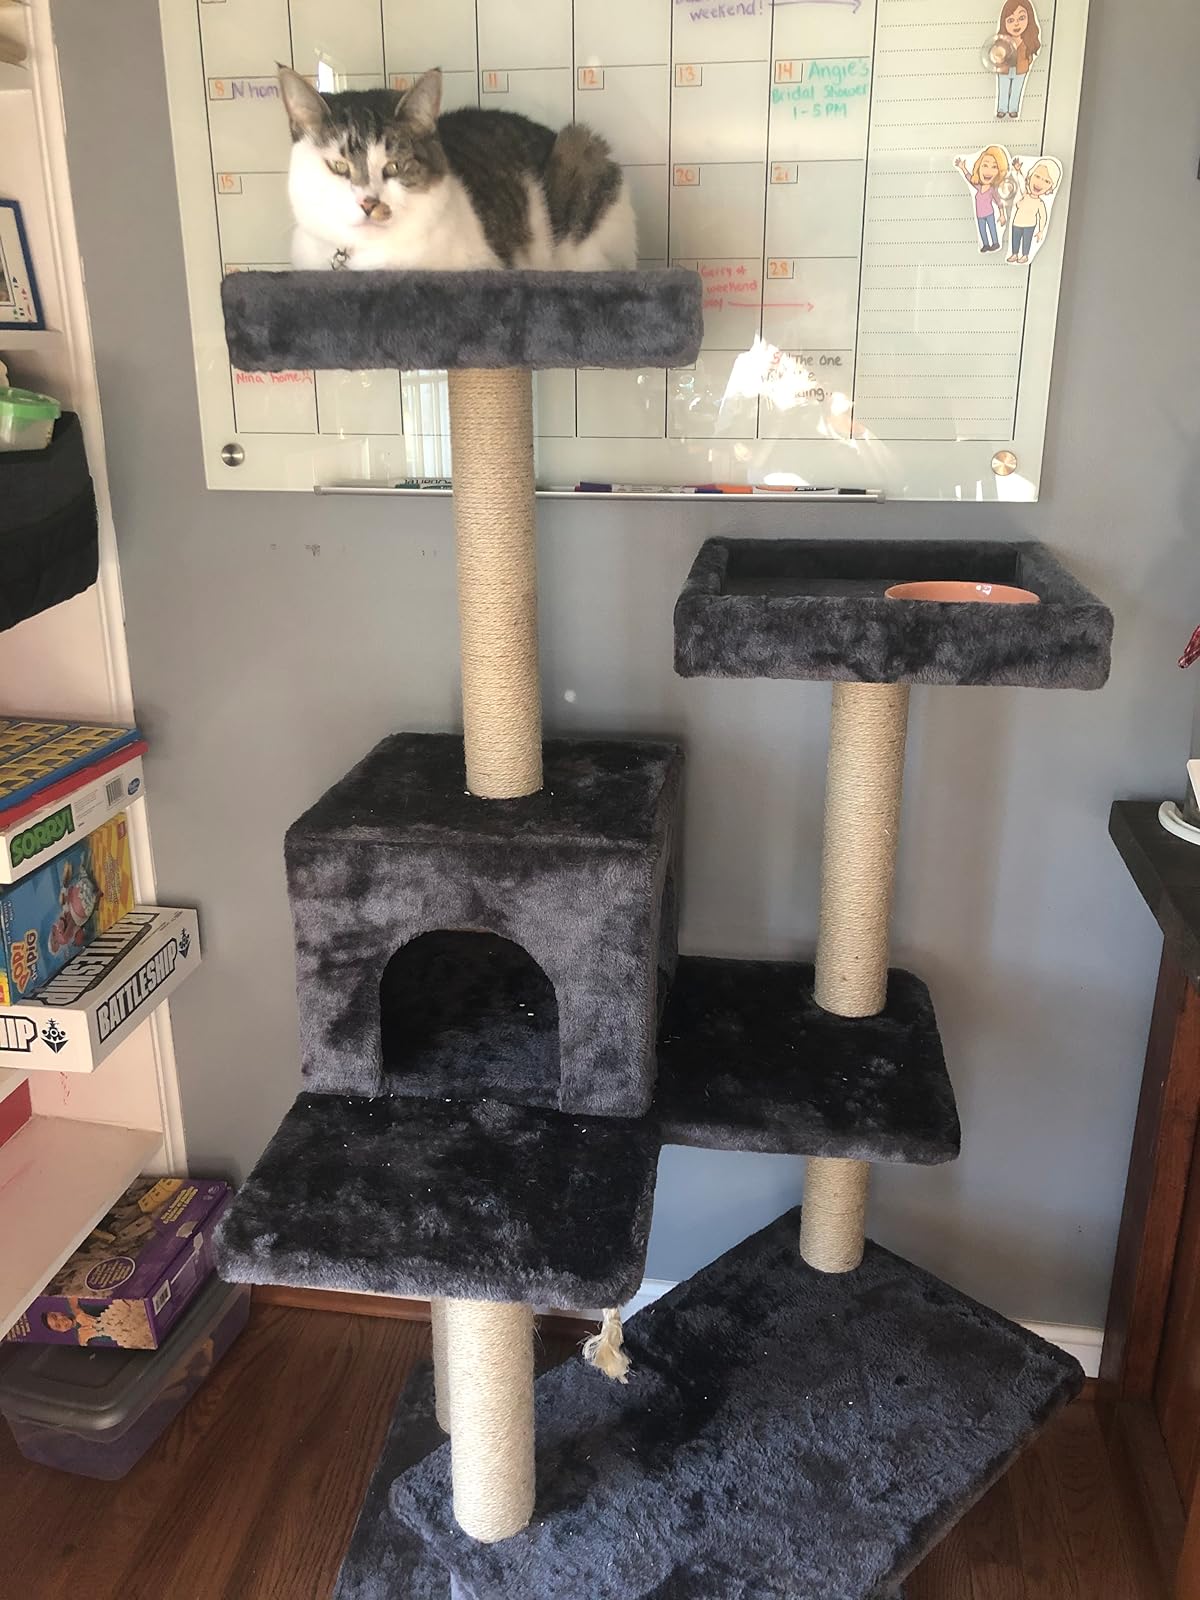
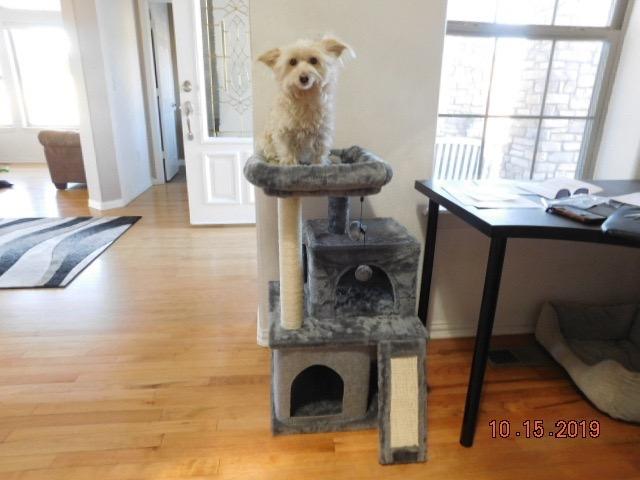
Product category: items_cat tree
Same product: no